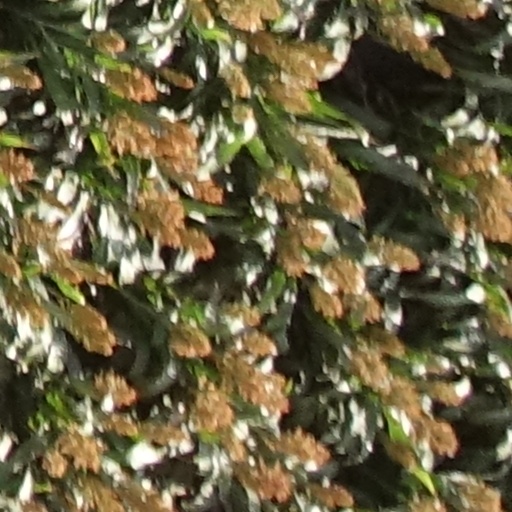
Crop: sorghum